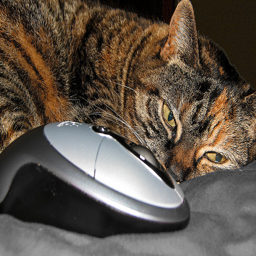
A CAT IS LYING DOWN LOOKING AT AN ELECTRONIC MOUSE
A cat partially sleeping laying next to a computer mouse
A striped cat sleeping next to a computer mouse
a close up of a cat laying next to a mouse
A cat sitting next to a computer mouse.